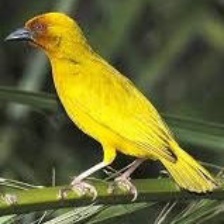
Species: EASTERN GOLDEN WEAVER
Scientific name: PLOCEUS SUBAUREUS